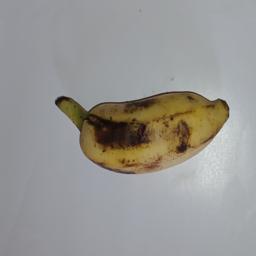
Banana variety: Champa Kola